Naadi Dosh

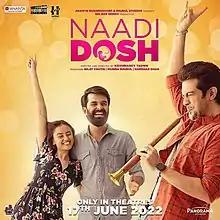
Official poster

Naadi Dosh is a 2022 Gujarati-language film, directed by Krishnadev Yagnik starring Yash Soni, Raunaq Kamdar, and Janki Bodiwala produced by Nilay Chotai, Munna Shukul, & Harshad Shah, and distributed by Panorama Studios.